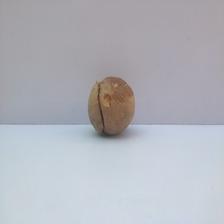
Size: Spoiled